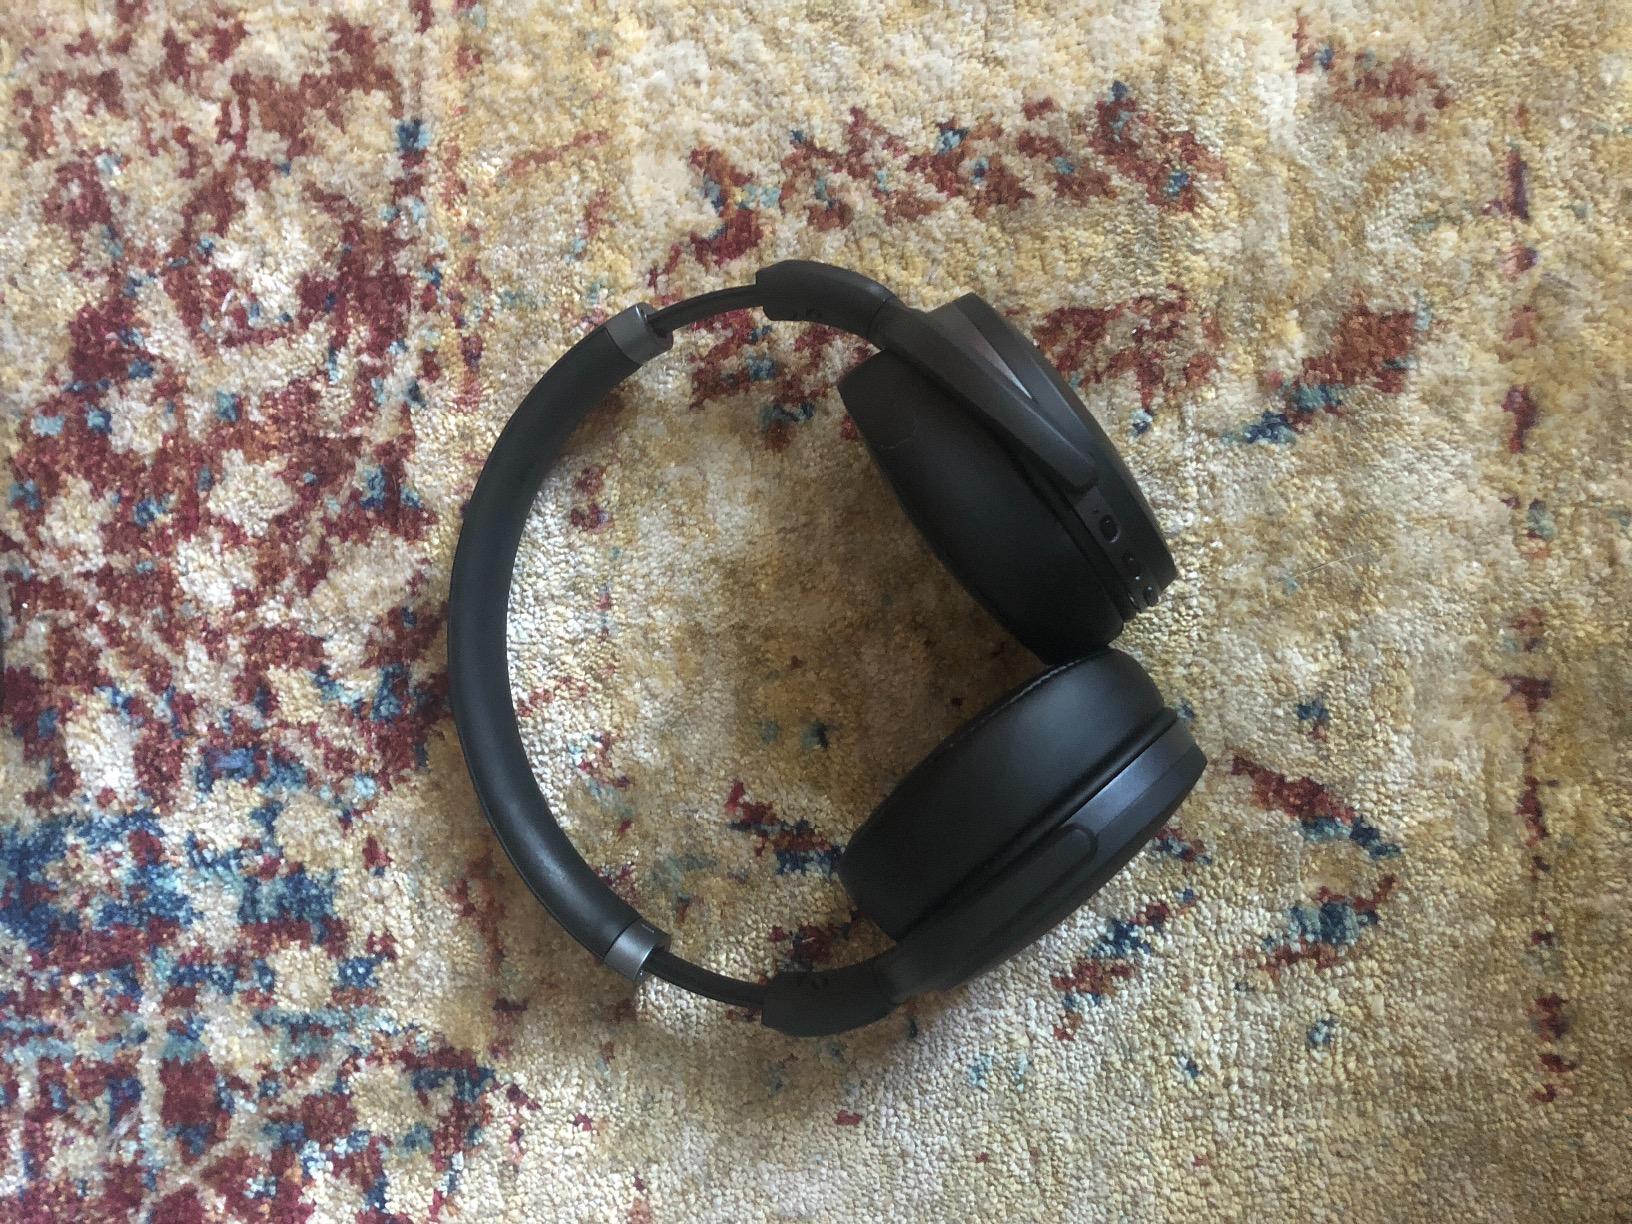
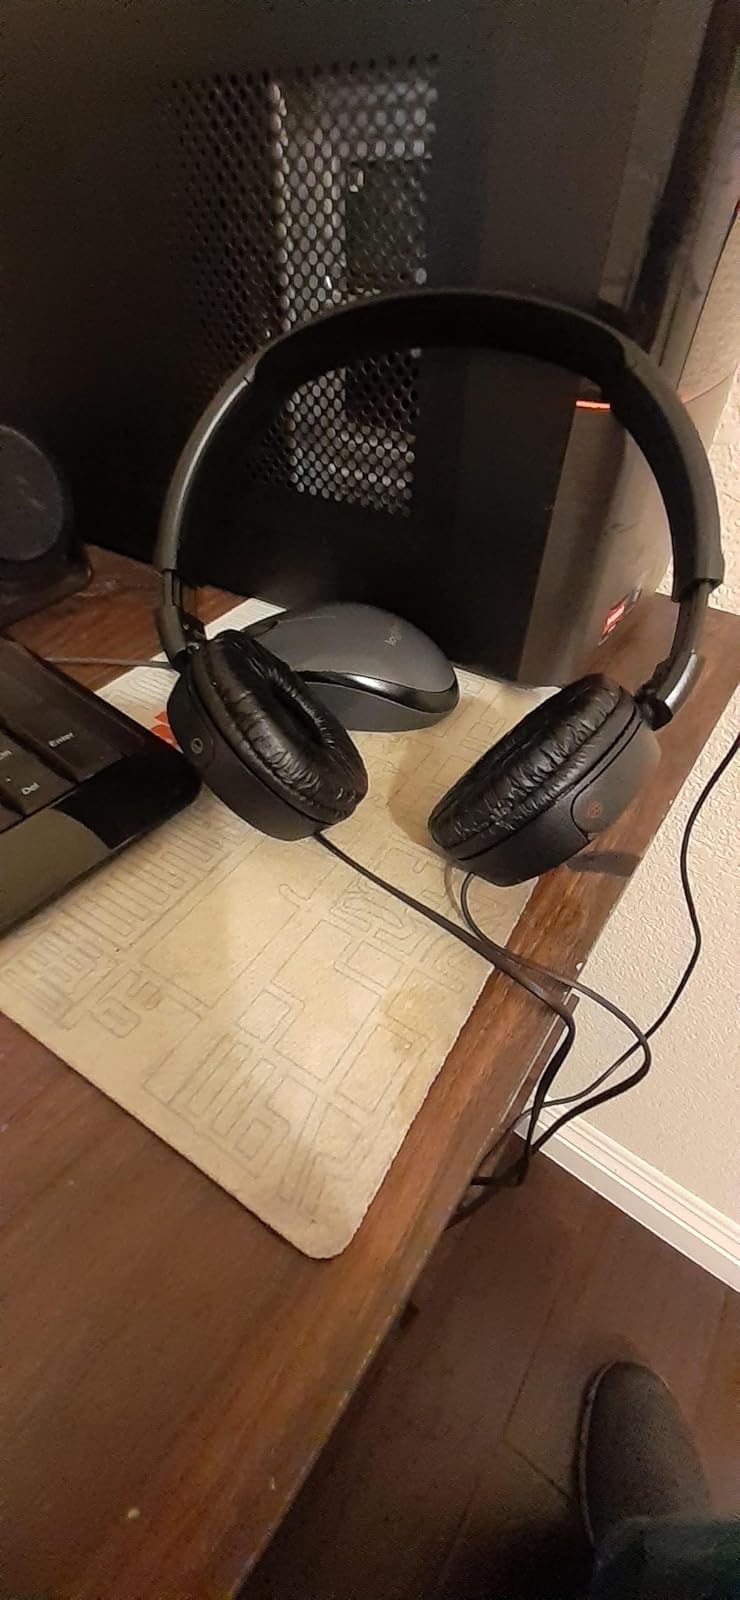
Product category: headphones
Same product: no